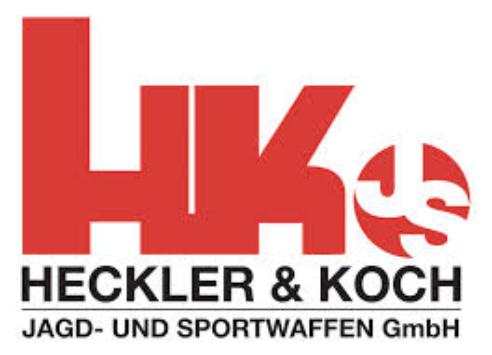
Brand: Heckler & Koch
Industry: Clothes